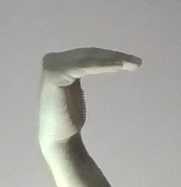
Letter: haa